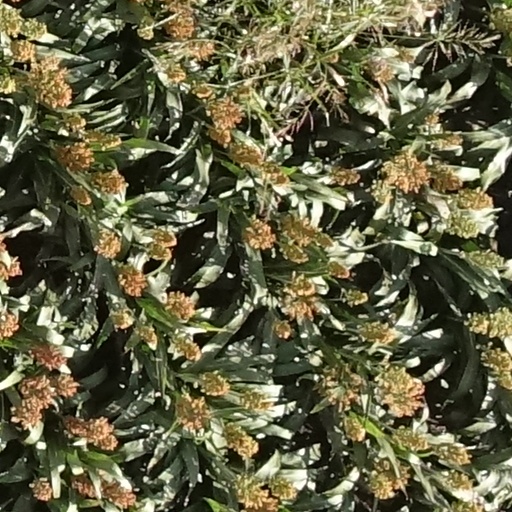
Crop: sorghum